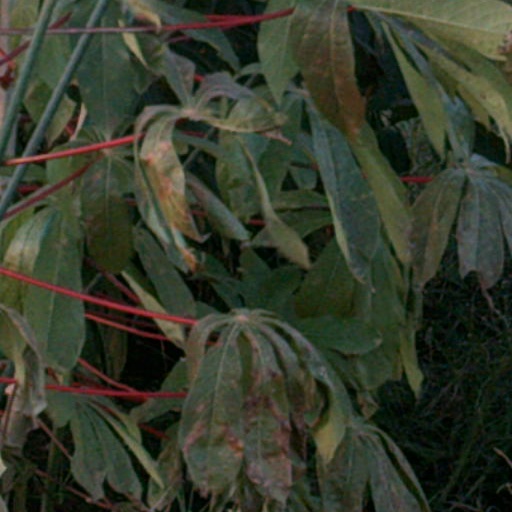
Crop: cassava